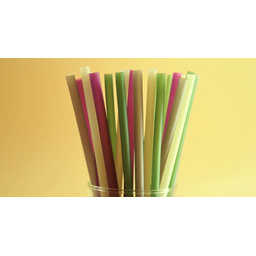
Label: plastic